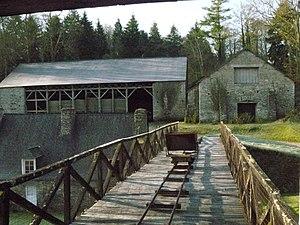
Grande et petite halle des forges des Salles
Les forges des Salles sont un ancien établissement sidérurgique français, fondé en 1623 par Geoffroy Finement d'Angicourt.